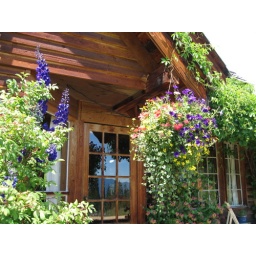
flowers around house